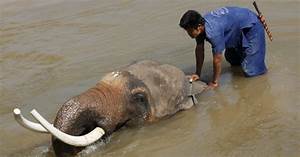
Label: elephant